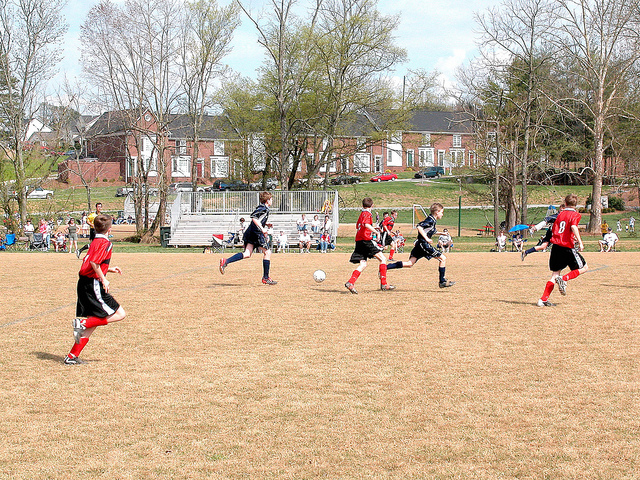
các cầu thủ bóng đá trẻ đang cùng nhau đá bóng ngoài sân dưới trời nắng